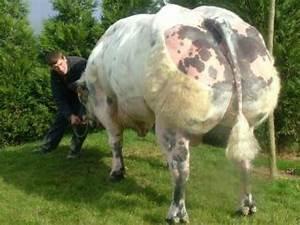
cow